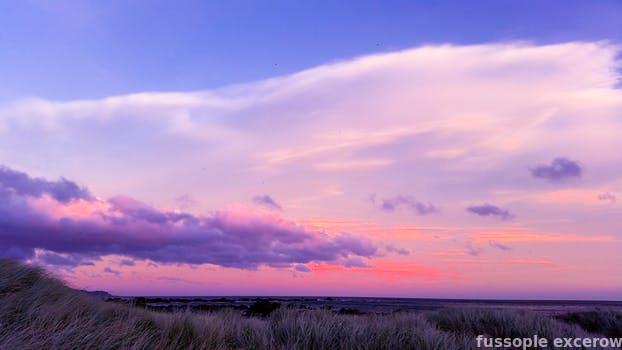
Label: Watermark